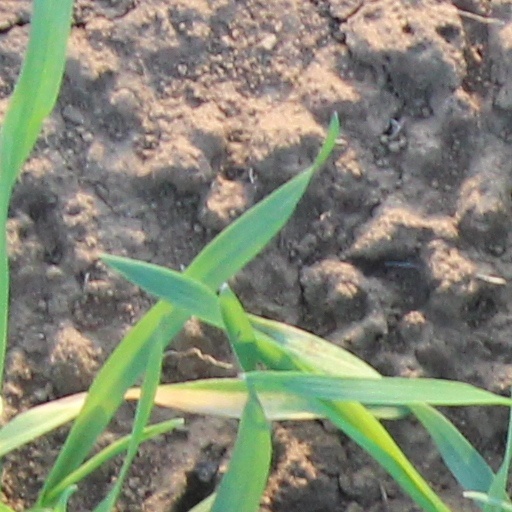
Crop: wheat